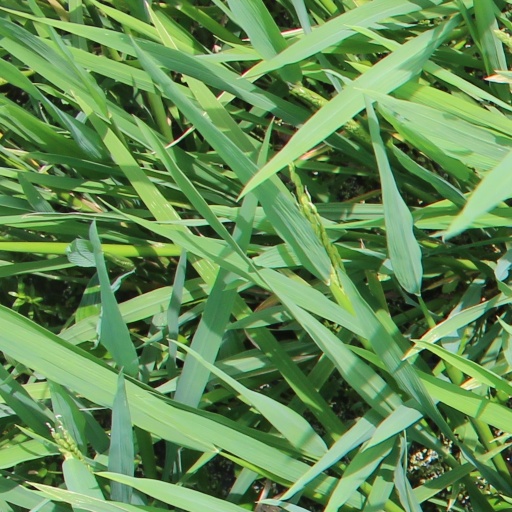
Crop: rice